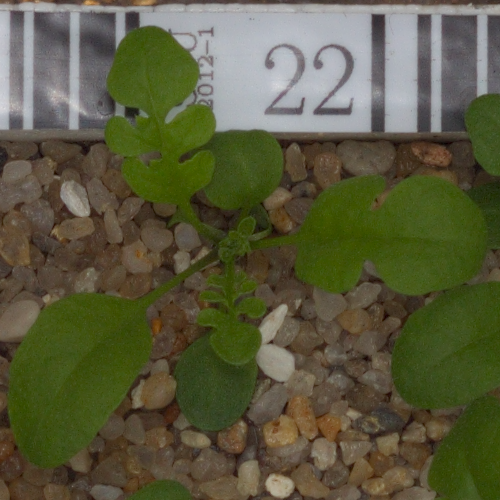
Label: shepherds_purse